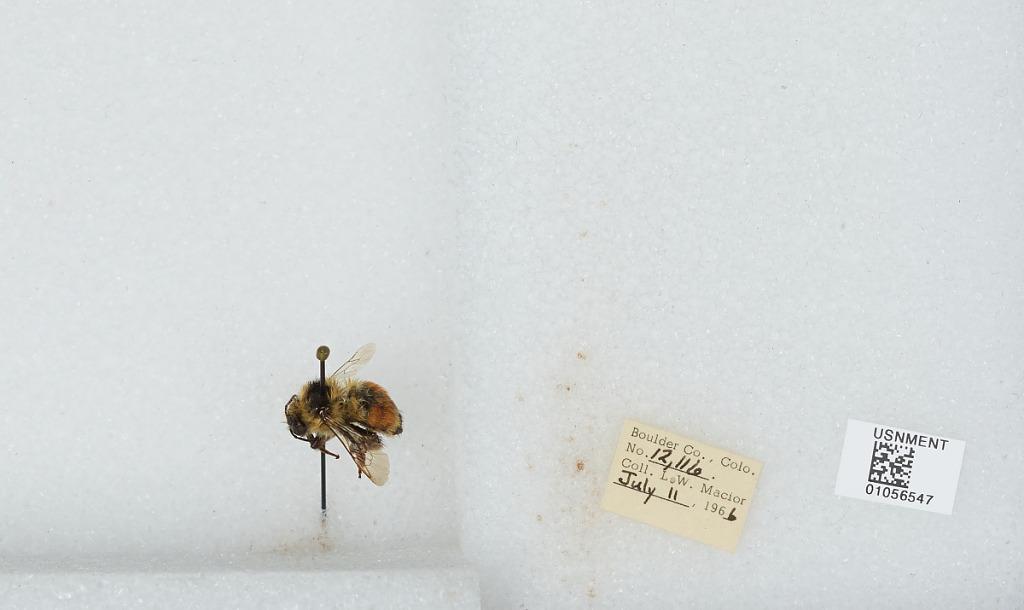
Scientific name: Bombus (Pyrobombus) bifarius Cresson
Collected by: L. Macior
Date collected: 1966-7-11
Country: United States
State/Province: Colorado
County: Boulder
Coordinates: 40.09, -105.36